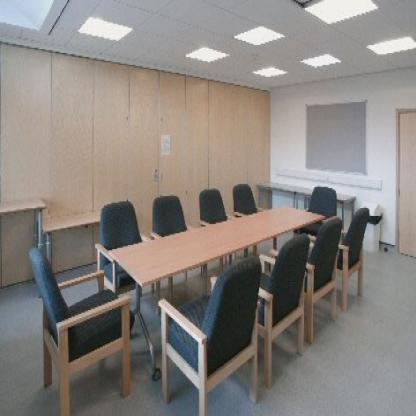
Scene: Indoor